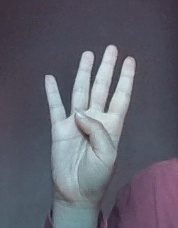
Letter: kaaf